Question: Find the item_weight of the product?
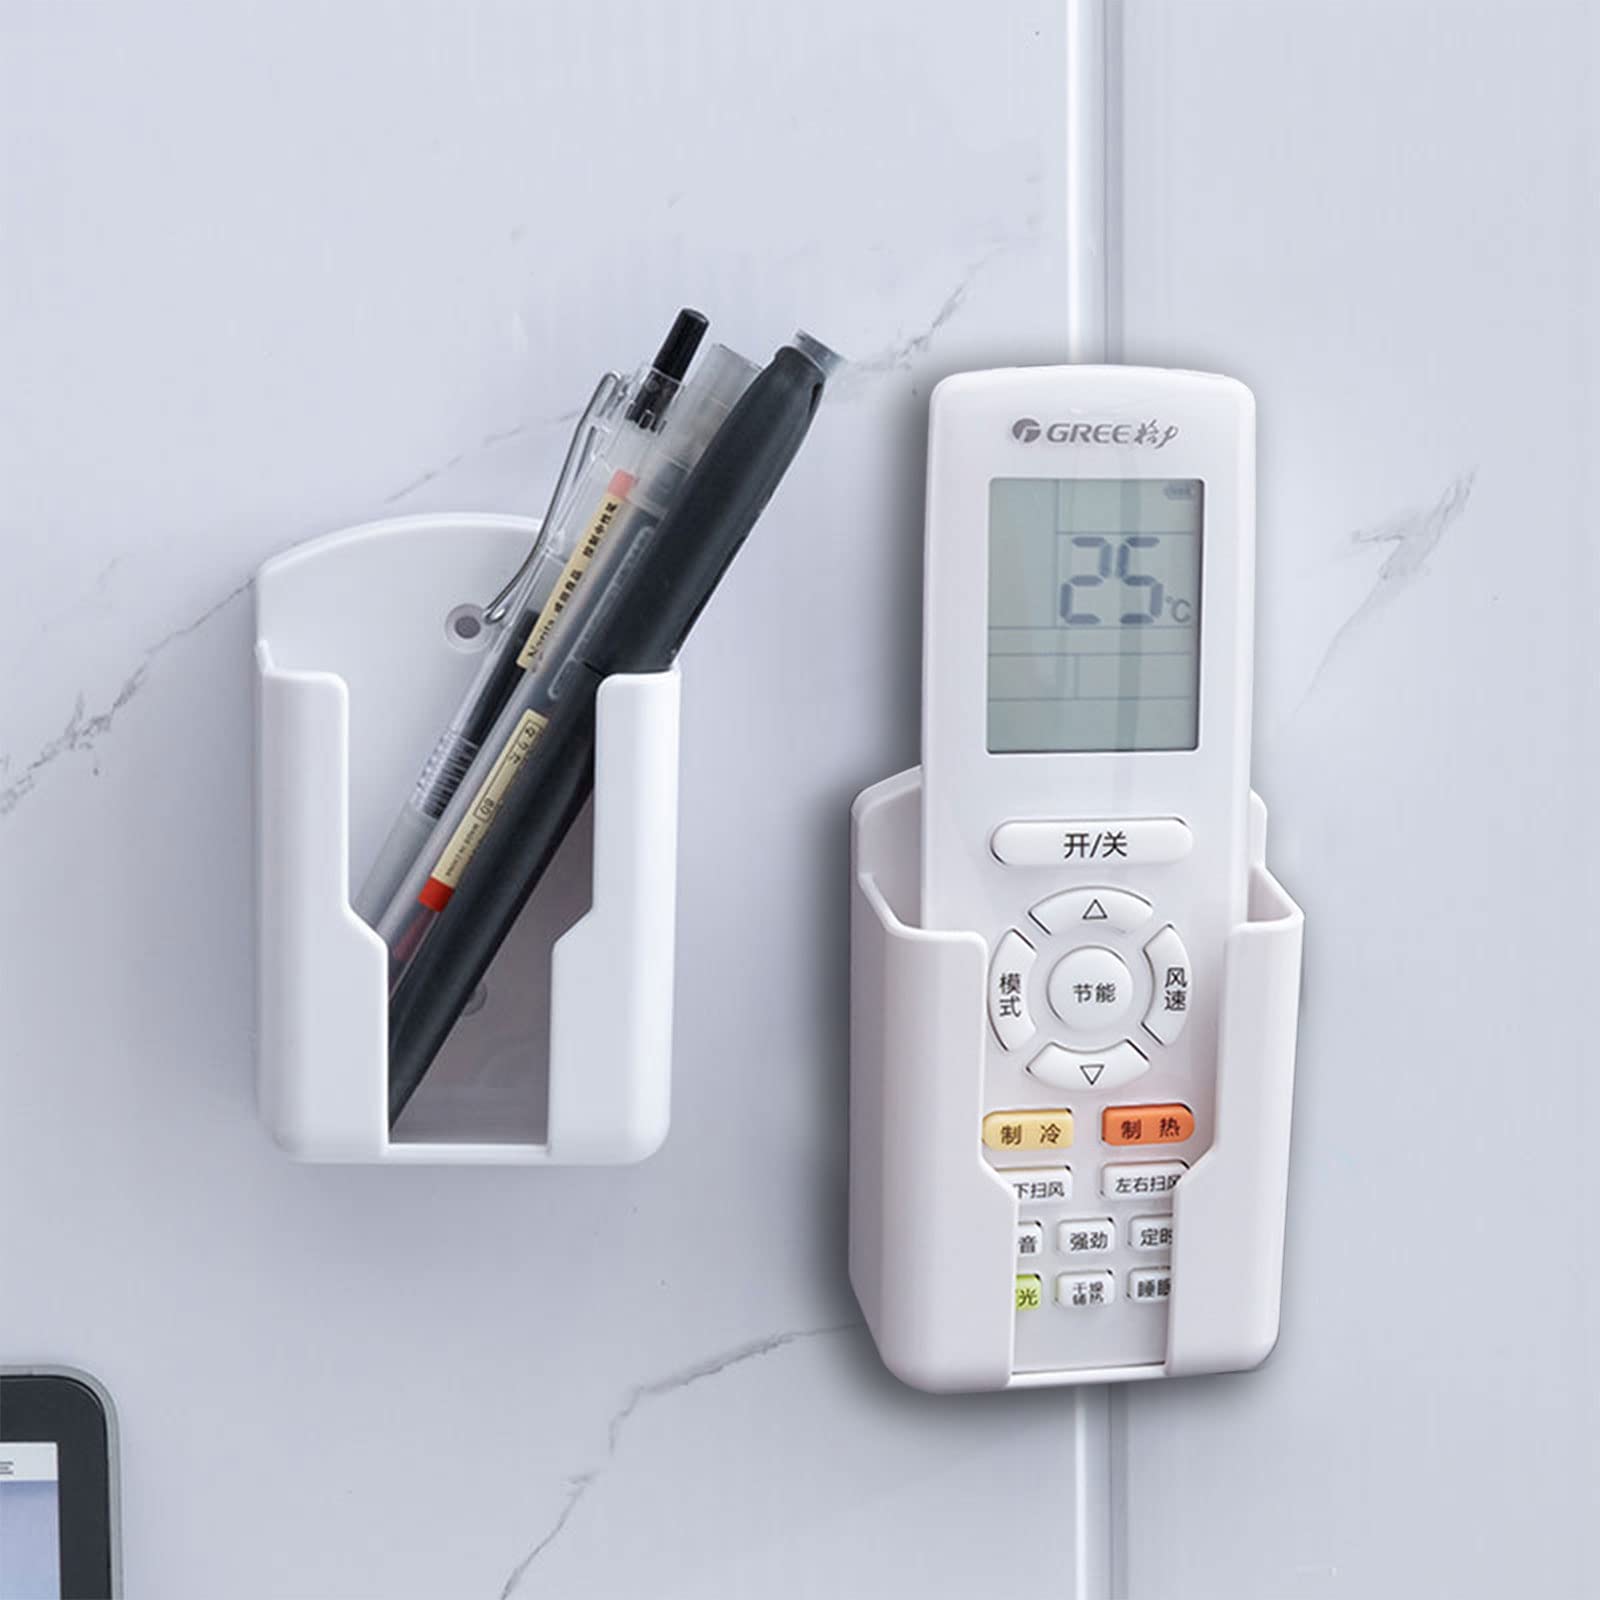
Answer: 25.0 gram